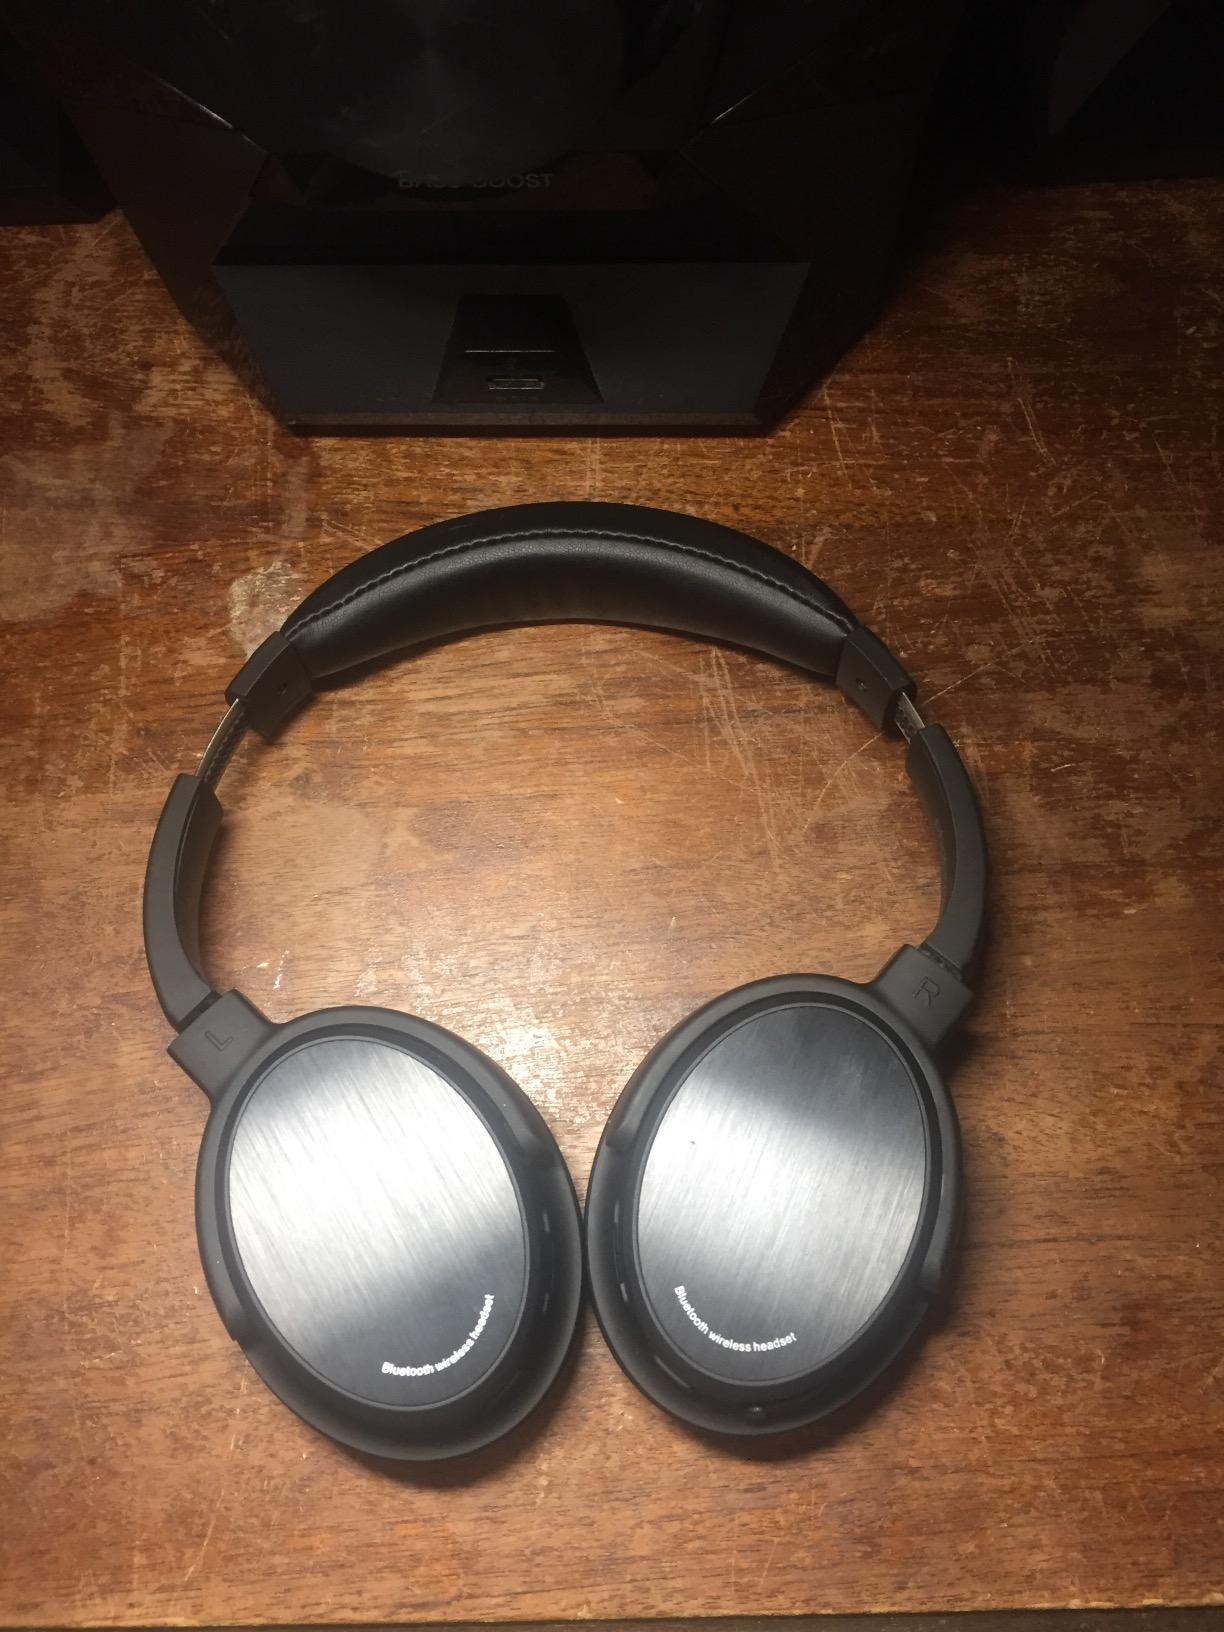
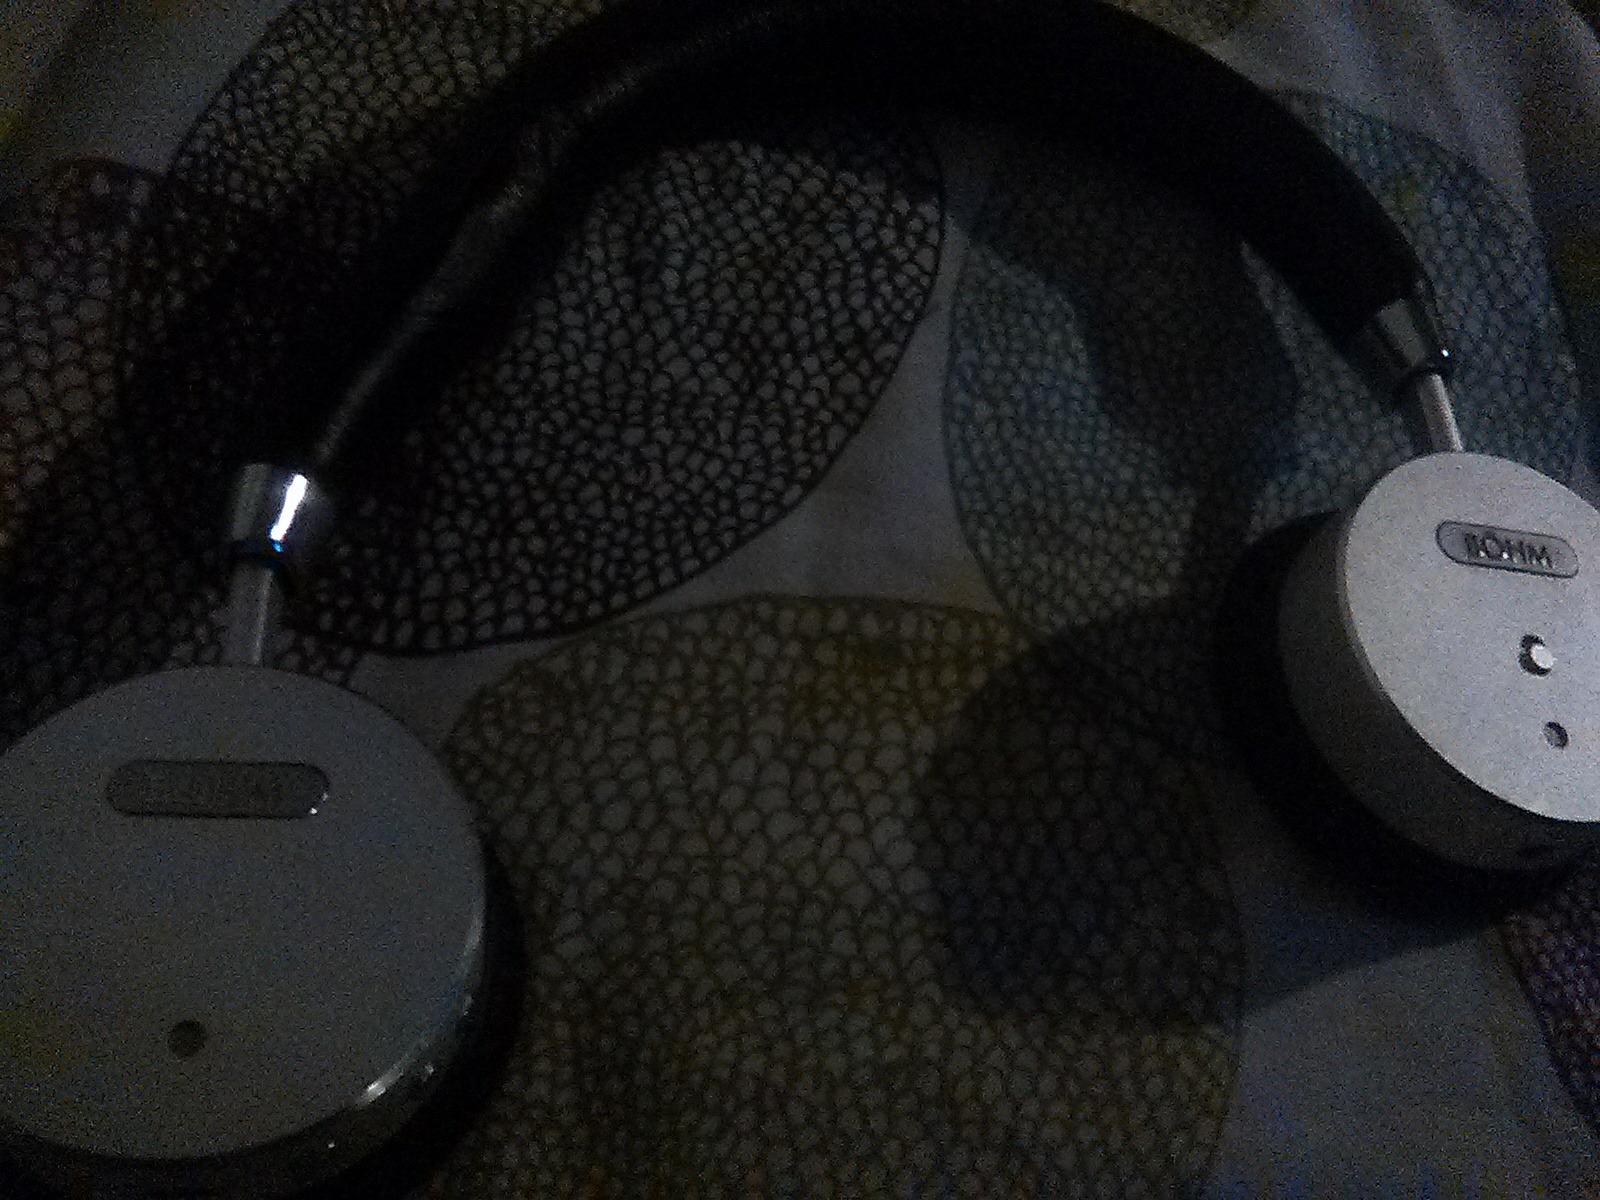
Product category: headphones
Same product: no